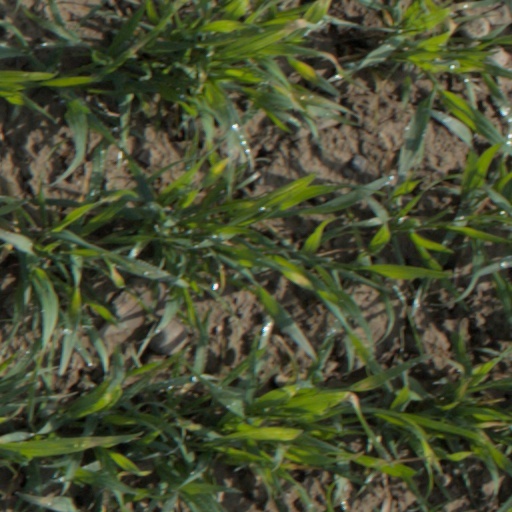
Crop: wheat